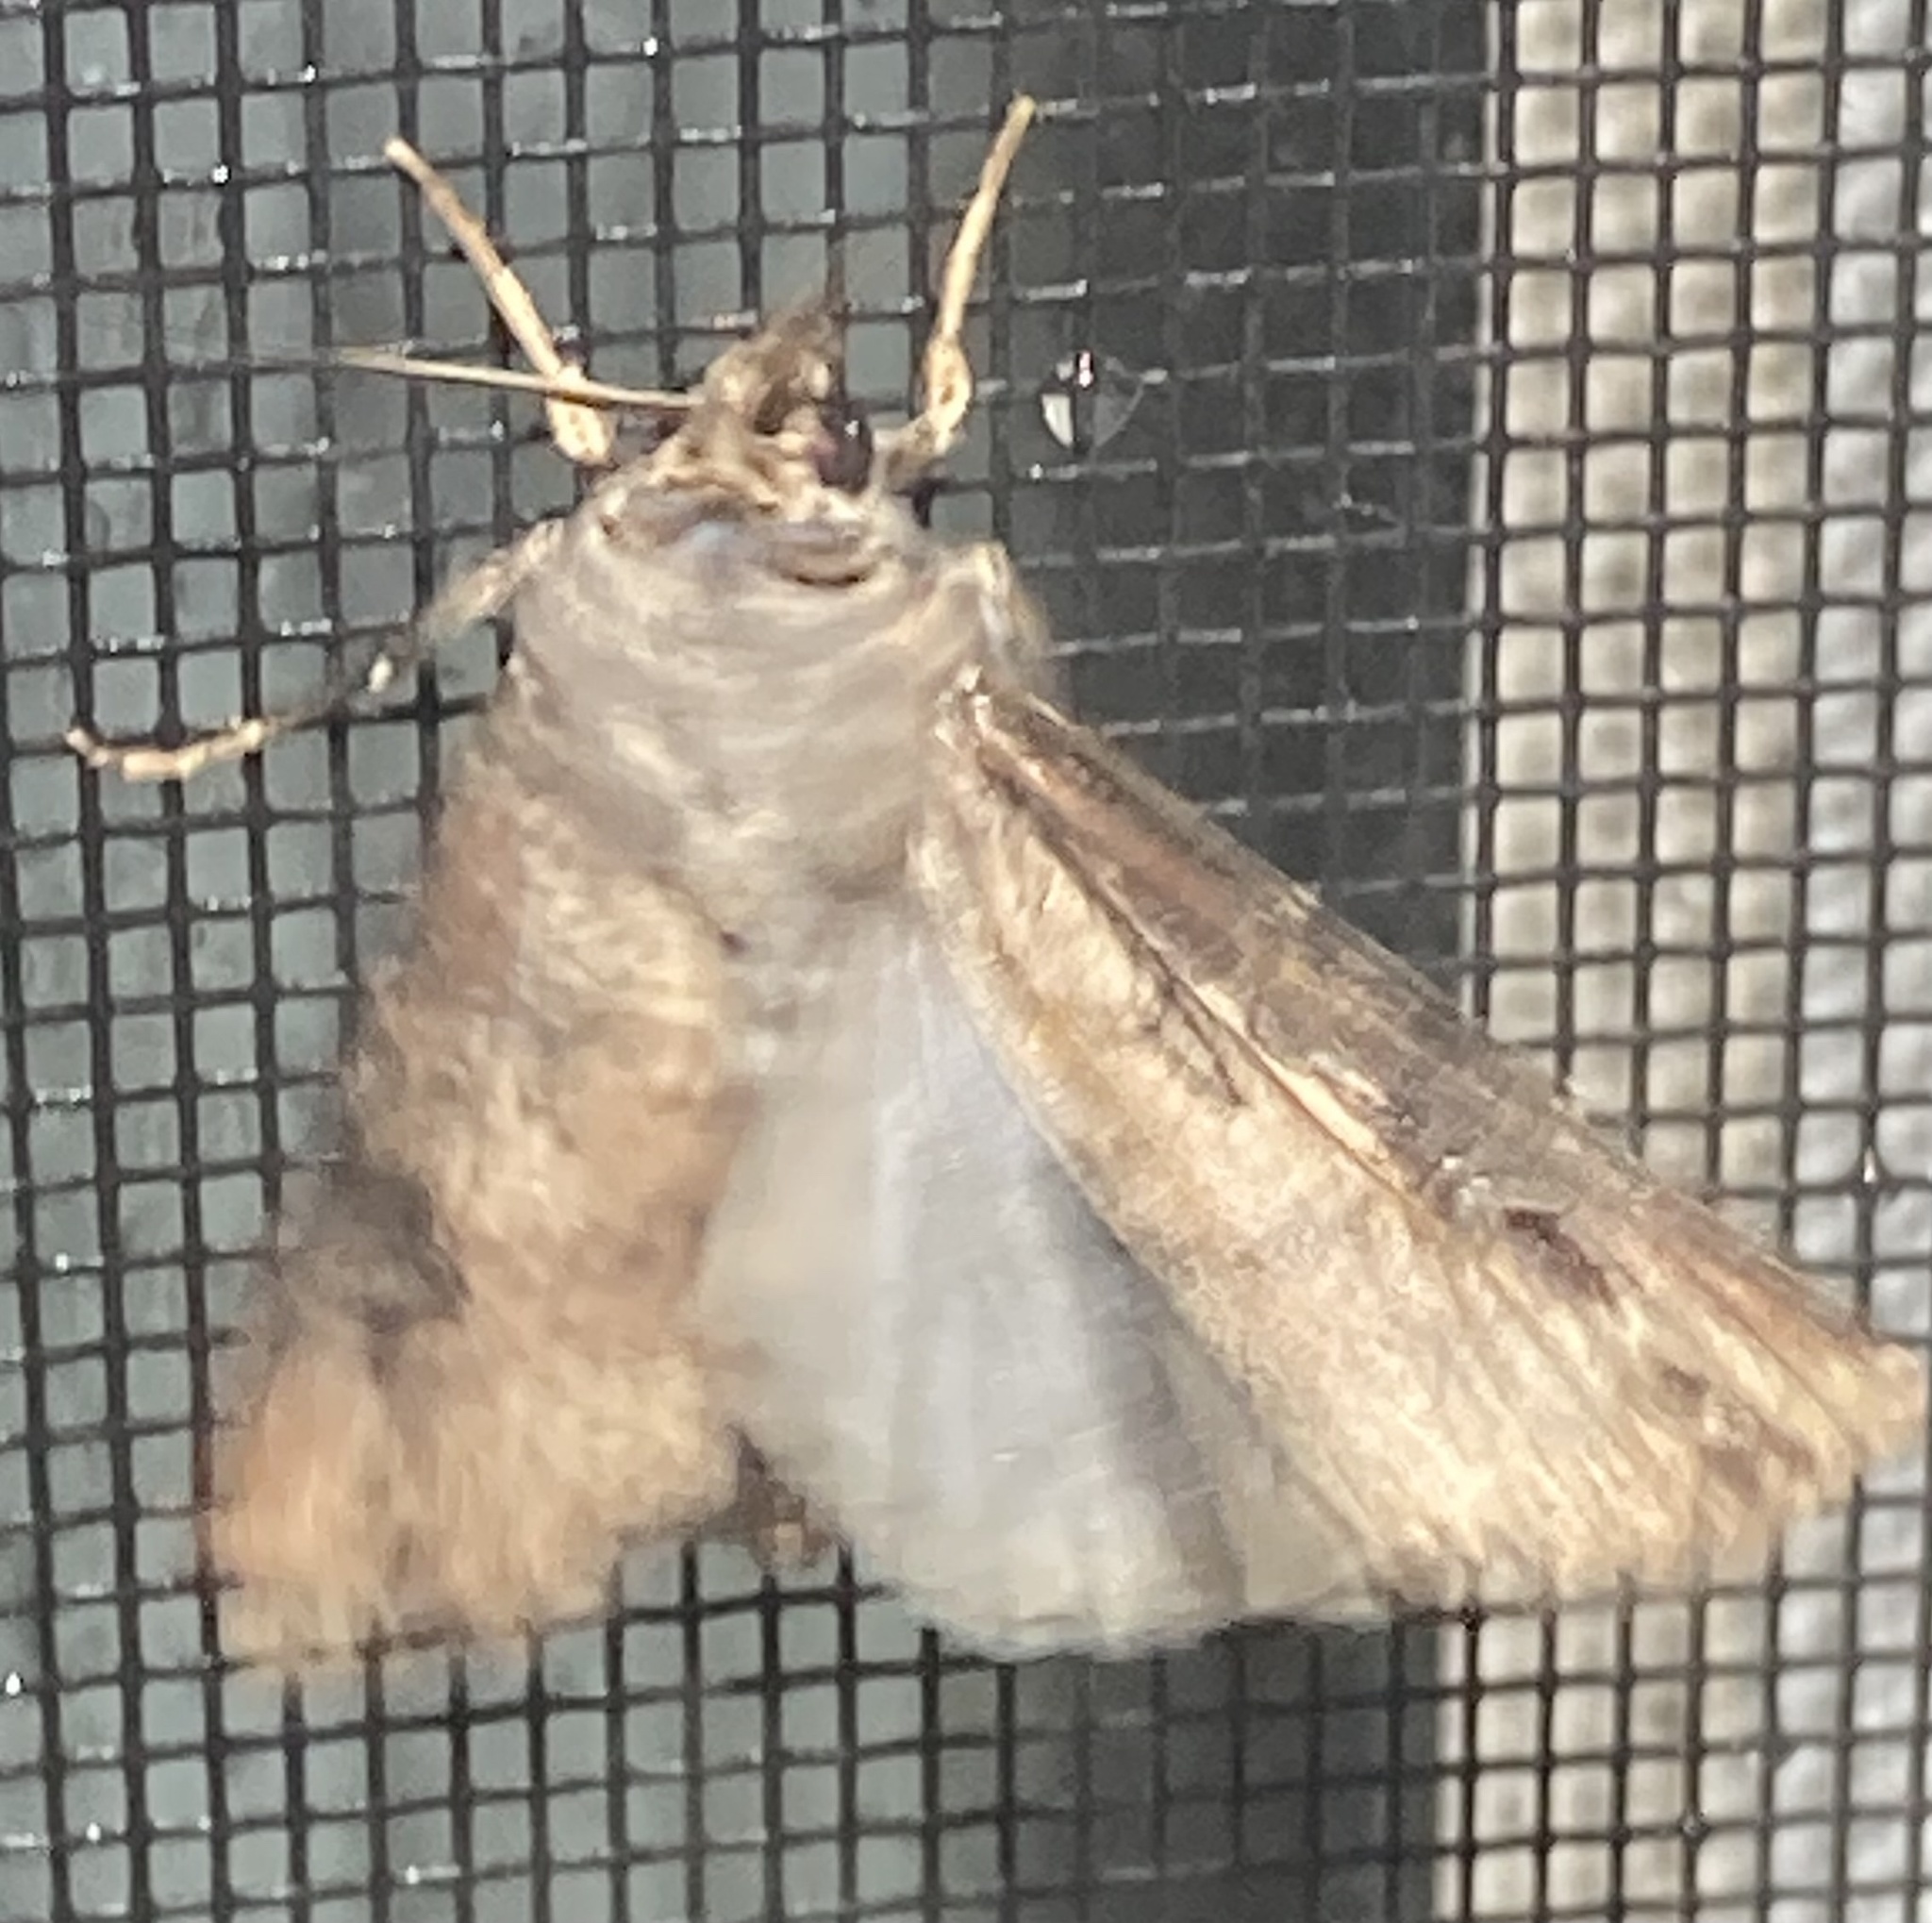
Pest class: cutworms